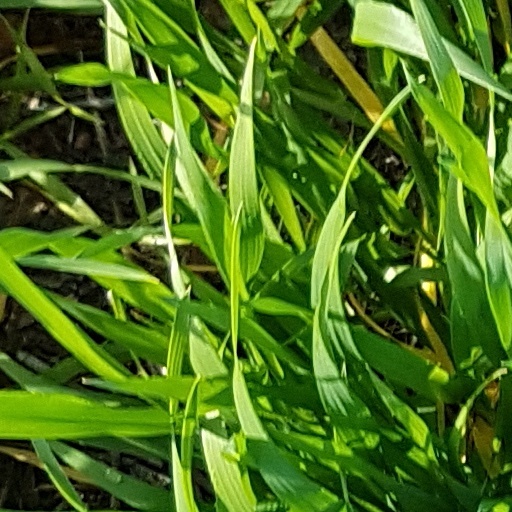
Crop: wheat